Ice hockey goaltending equipment

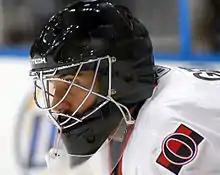
Martin Gerber, playing for the Ottawa Senators, wearing a modern goalie mask.

Goaltenders wear special leg pads to protect their legs and knees. Leg pads have evolved significantly over the years. The earliest leg pads were very similar to the cricket pads from which they were adopted. They were constructed of leather and stuffed with deer hair and sometimes Kapok, a material that was used in life preservers on ships. In the 1930s, leg pads became more specialized, becoming wider and thicker. In the 1940s, an extra roll of material, called a "skip-over roll", was added to the outside edge of each pad face, extending from the lowest point of the pad covering the foot, called the boot break, to just below the knee rolls. In the 1950s, the skip-over roll was extended to the very top of the leg pad. In the 1980s, additional padding was added to protect the inside areas of the legs and knees. Toe foils, a plastic shield that was affixed to the bottom outside edge of the goaltender pad, began to be used but were later not allowed by equipment regulations. Leg pad design and construction remained static until the 1990s when synthetic leathers and high density foams began to be used in pad construction. Advantages of synthetic materials were lighter weight and less saturation from water, lower cost, a quick break-in period, and leg pads that could be manufactured in the colors of the goaltender's team. Some leg pad manufacturers replaced the leather toe strap with a toe bridge to affix the front of the leg pad to the front of the goalie skate. Starting around 2000, the "box" style leg pads became popular as goaltending playing technique evolved to a blocking style versus the reacting style of the past. In the "box" style pad, the edge between the pad face and the pad inside edge is square, keeping the pad face more perpendicular with the ice surface and maximizing the blocking area when the goaltender is in the "butterfly" position. Currently, ice hockey regulations require that leg pads be no wider than and can be no longer than . The NHL has also brought in rules stating that each goaltender will be measured for height, and then the height of allowable pads will be calculated in proportion to the height of the goaltender.